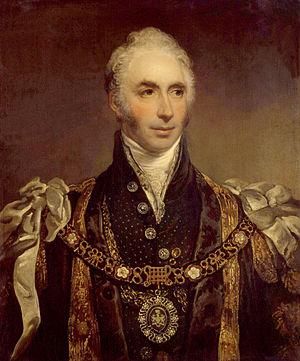
Sir Matthew Wood, né le 2 juin 1768 et mort le 25 septembre 1843 était un homme politique whig britannique.